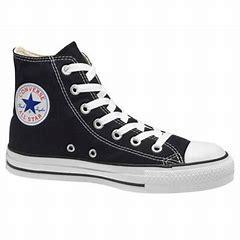
Brand: Converse
Model: Chuck Taylor All Star Top